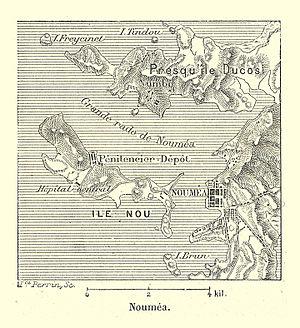
Carte de Franz Schrader
Nouméa, principale ville portuaire de Nouvelle-Calédonie, est le chef-lieu de cette collectivité d'outre-mer française au statut spécifique et de la Province Sud, située sur une presqu'île de la côte sud-ouest de la Grande Terre.